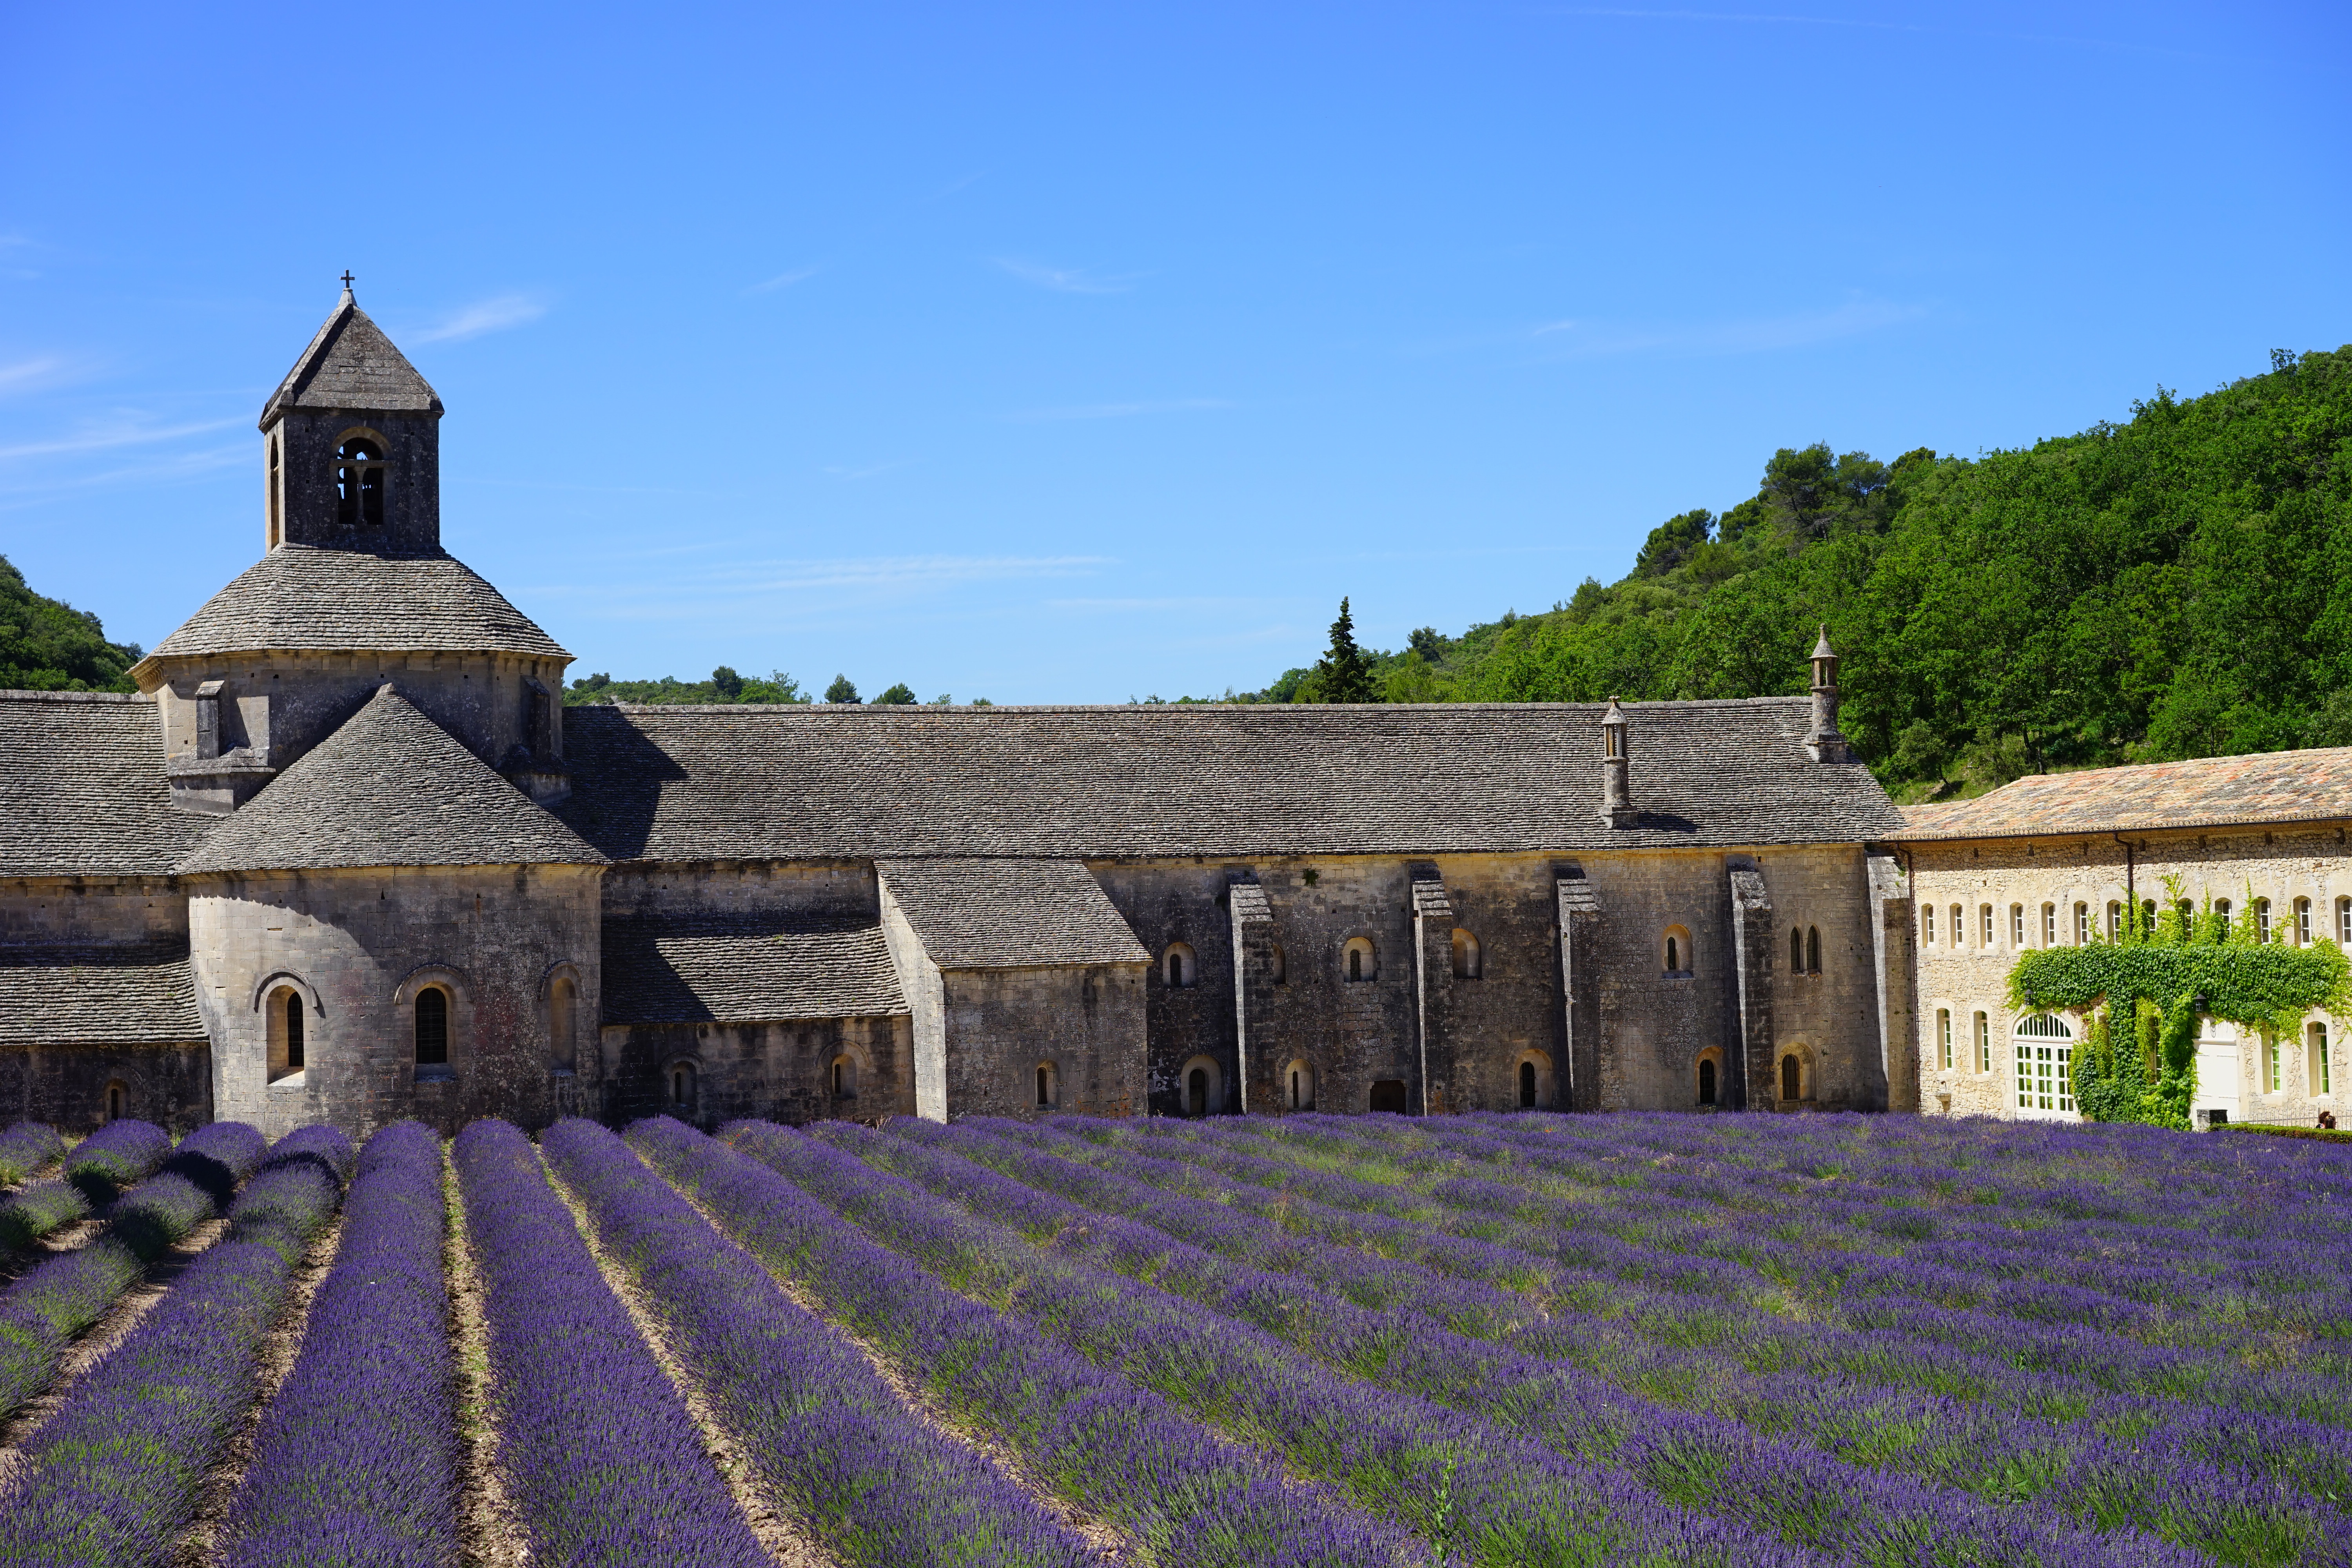
nature, architecture, plant, meadow, flower, purple, building, chateau, summer, france, aroma, green, herb, crop, botany, blue, church, agriculture, garden, tourism, flora, lavender, place of worship, flowers, wild plant, french, bed, petals, decorative, violet, monastery, lavender field, provence, abbey, estate, fragrant, herbs, flower meadow, fragrance, aromatic, vaucluse, medicinal plant, inflorescence, summer flowers, garden flowers, cottage garden, gordes, lamiaceae, department of vaucluse, lavender blossom, lavender flowers, lavender cultivation, wildblue, true lavender, narrow leaf lavender, lavandula angustifolia, lavandula officinalis, lavandula vera, scented plant, homeopathy, lavender meadow, lavendula, monastery church, abbaye de's nanque, notre dame de's nanque, the order of cistercians, cistercian monks, s nanque abbey, zisterzienser, abbey church, bistum avignon